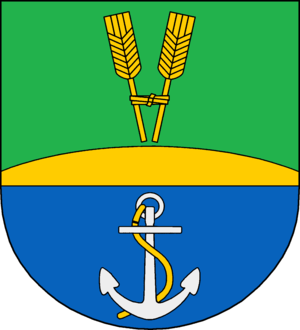
Kollmar est une commune allemande du Schleswig-Holstein, située dans l'arrondissement de Steinburg, à onze kilomètres à l'ouest de la ville d'Elmshorn. Kollmar est l'une des douze communes de l'Amt Horst-Herzhorn dont le siège est à Horst.